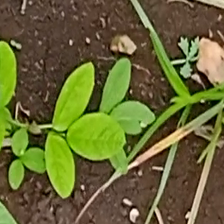
Weed species: Sicklepod_(Senna obtusifolia)